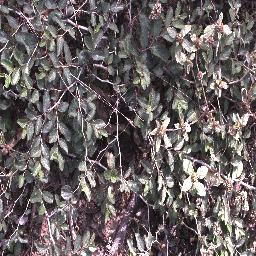
Label: chinee_apple